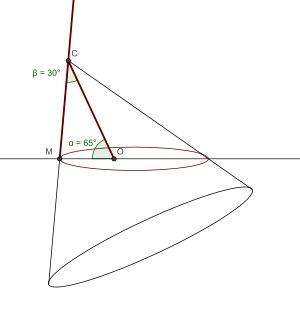
Le compas parfait est un outil de construction géométrique inventé par Abū Sahl al-Qūhī, un mathématicien perse du Xᵉ siècle. Cet objet permet de tracer les coniques, c'est-à-dire les sections d'un cône de révolution par un plan : de la droite au cercle, en passant par l'hyperbole, la parabole et l'ellipse ; il n'a cependant été trouvé aucun vestige archéologique correspondant à sa description.